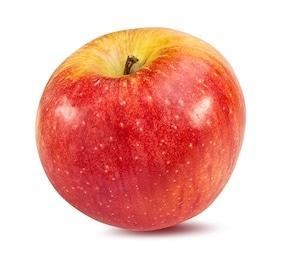
Label: apple